The Thompsons

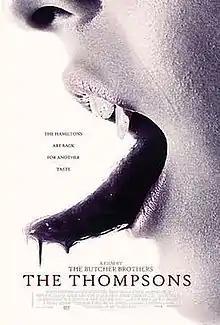

The Thompsons is an independent 2012 horror film directed by the Butcher Brothers (Mitchell Altieri and Phil Flores) and produced by Rob Weston of Straightwire Entertainment Group and Travis Stevens of Snowfort Pictures. It is a sequel to the Butcher Brothers previous film "The Hamiltons". It premiered at the London FrightFest Film Festival on August 26, 2012.